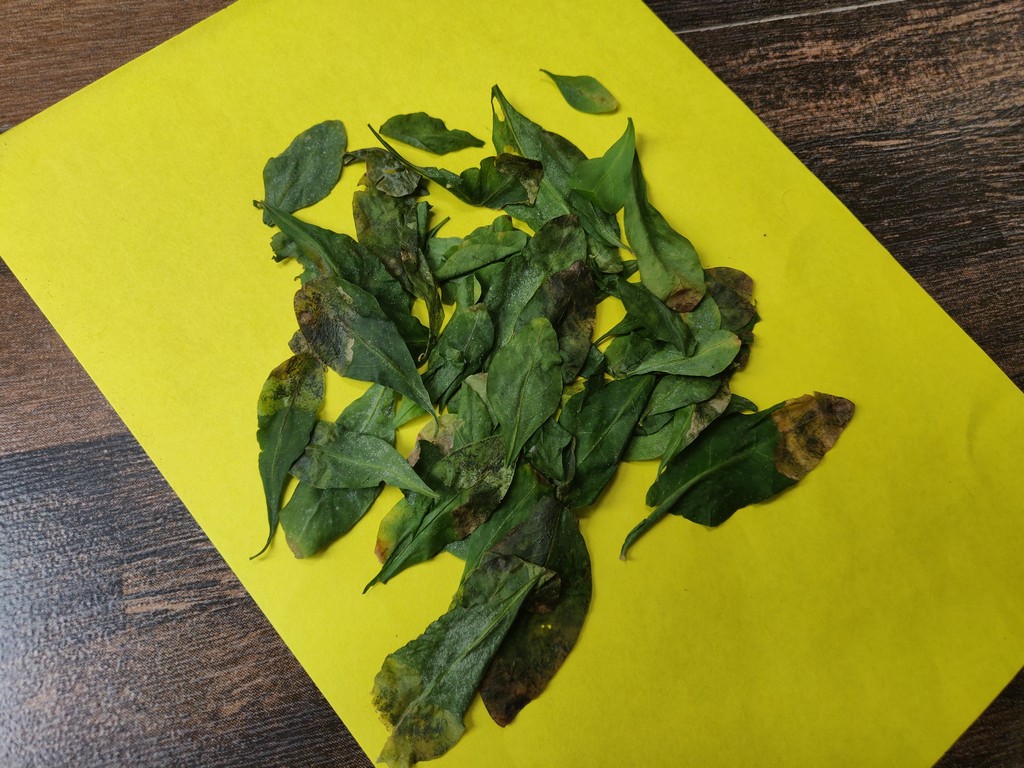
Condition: Unhealthy
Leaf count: multiple
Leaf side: unknown